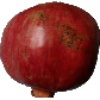
Label: Pomegranate 1